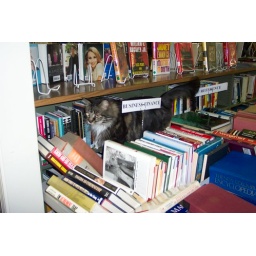
Browsing the business/finance books in the 2007 library book sale